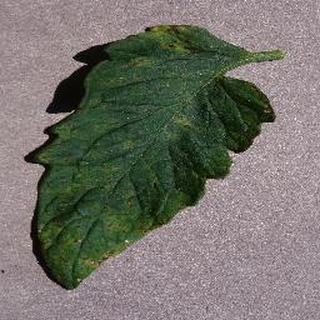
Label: tomato_septoria_leaf_spot